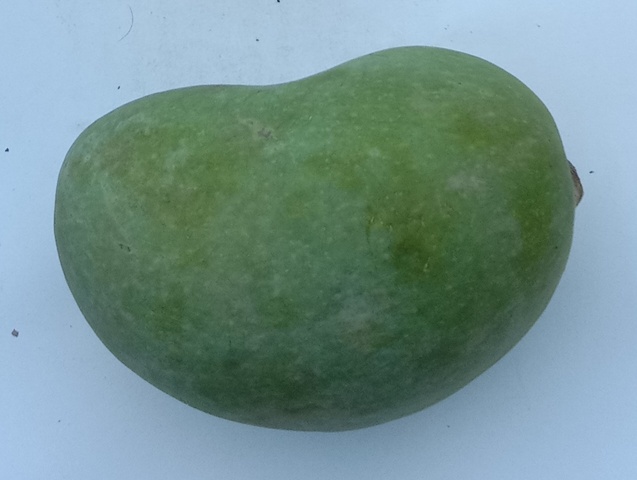
Mango variety: Chaunsa (Summer Bahisht)